Voltron (TV series)

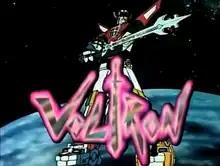
Title screen

Voltron is a science fiction animated television series produced by World Events Productions for a total of 124 episodes. The series is an adaptation of the Japanese super robot anime series "Beast King Go-Lion", which was dubbed into English and edited to create "Voltron" episodes. Later episodes also use footage from the mecha anime "Armored Fleet Dairugger XV".